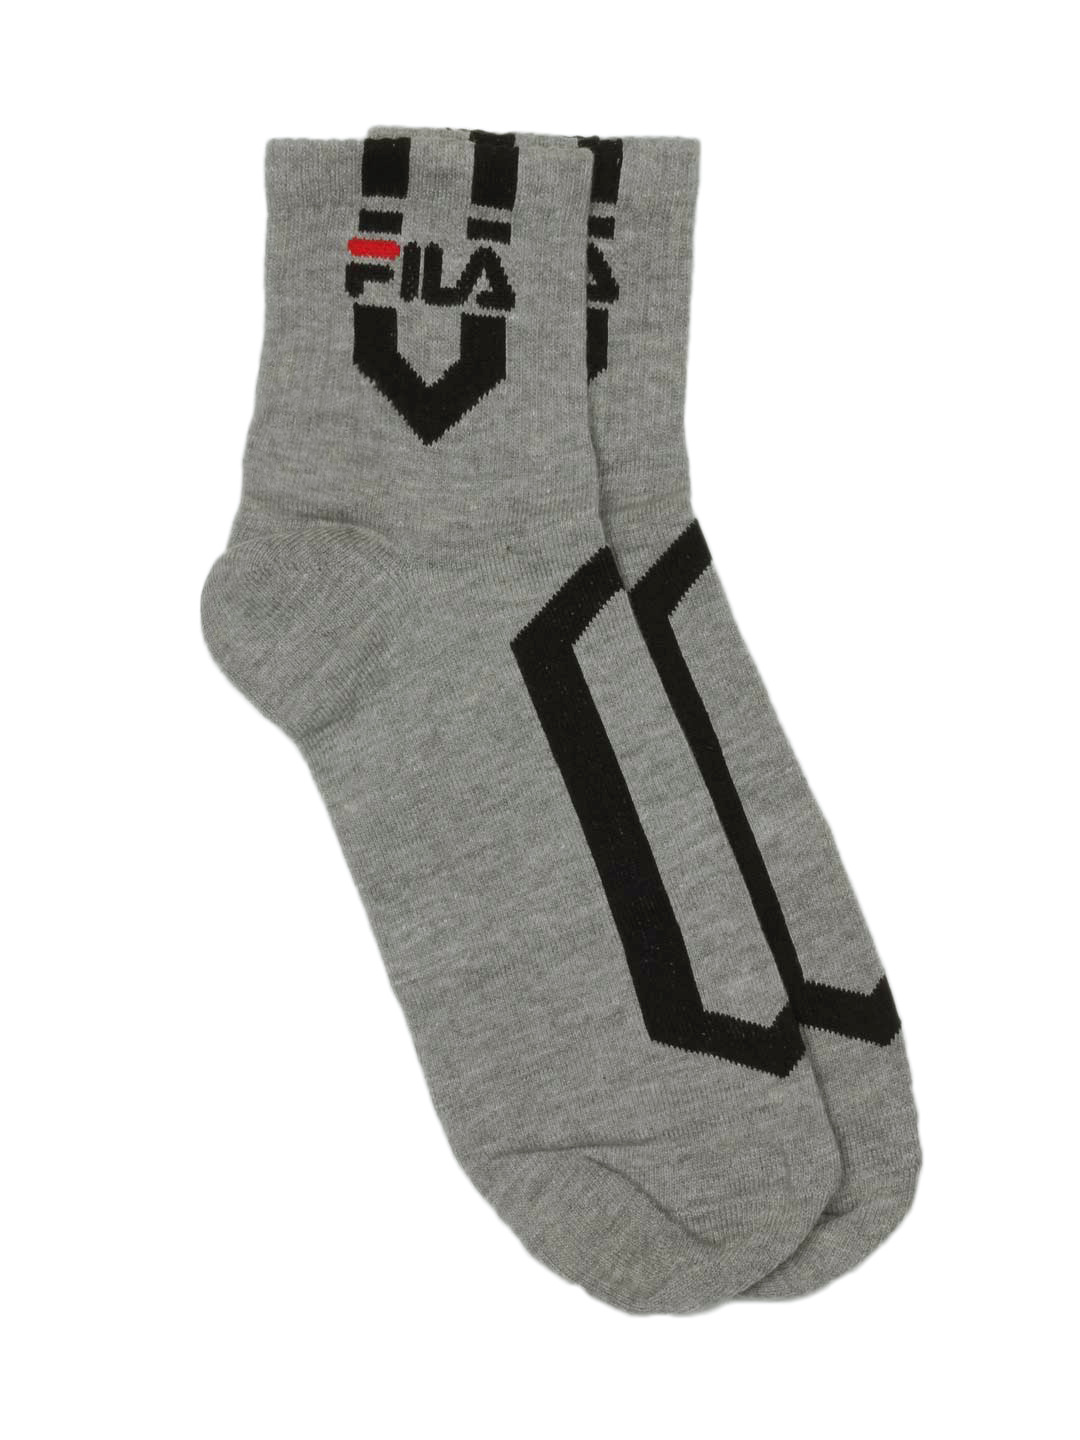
Fila Men Grey Thin Ankle Socks
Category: Accessories / Socks / Socks
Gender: Men
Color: Grey
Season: Summer 2013
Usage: Casual